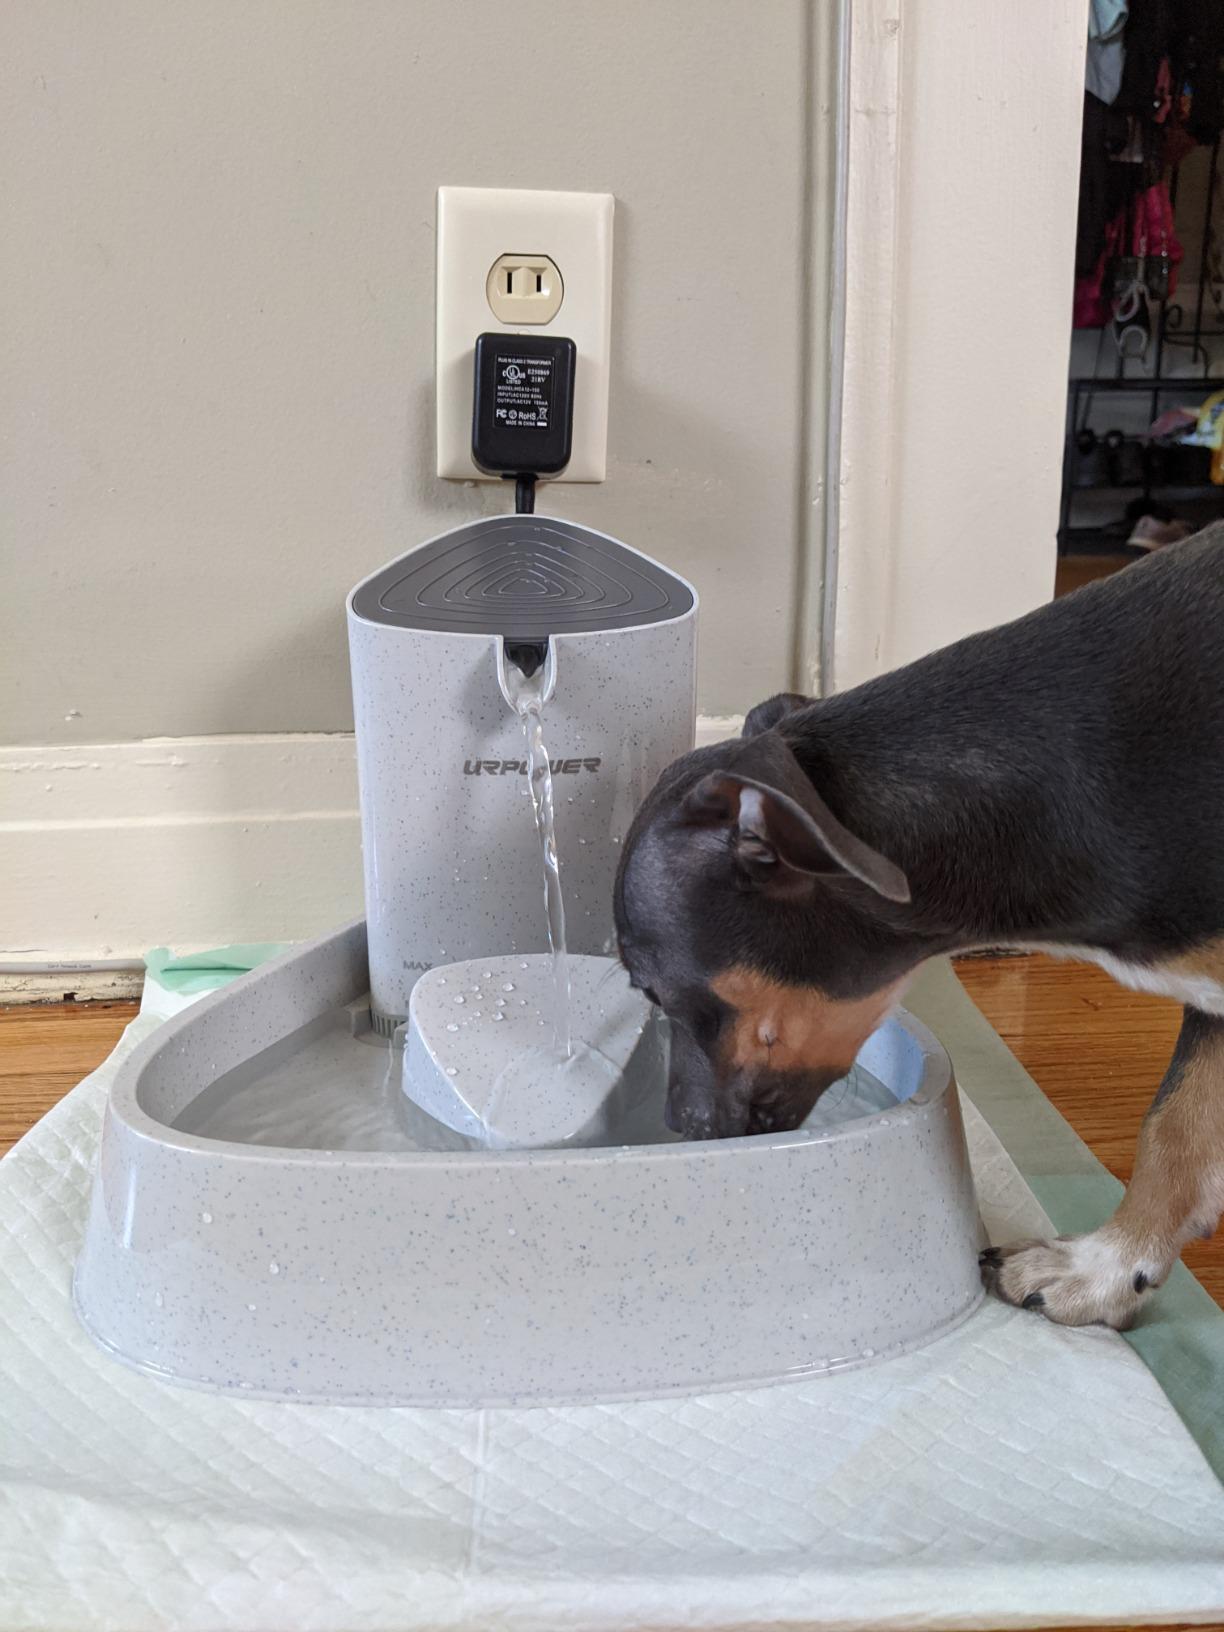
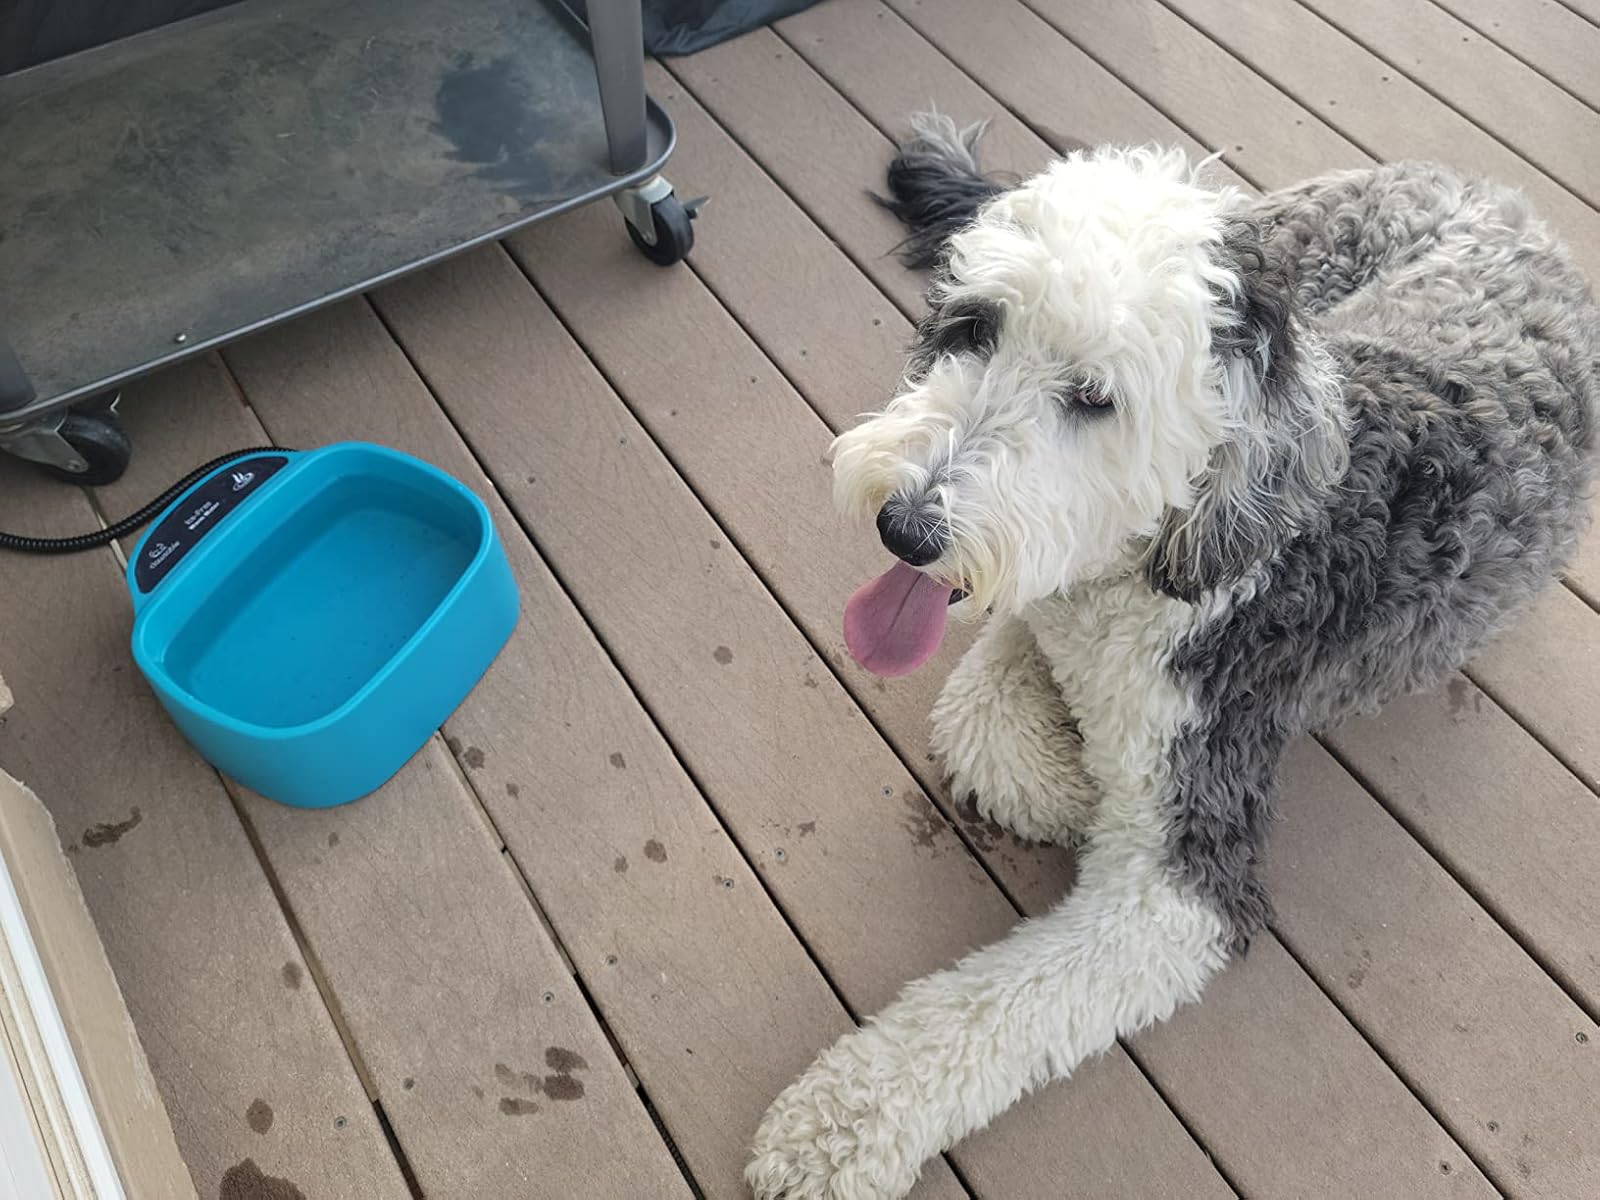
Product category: items_bowl
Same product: no